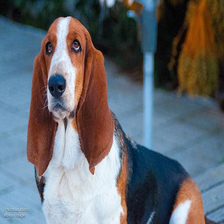
Species: dog
Breed: basset hound